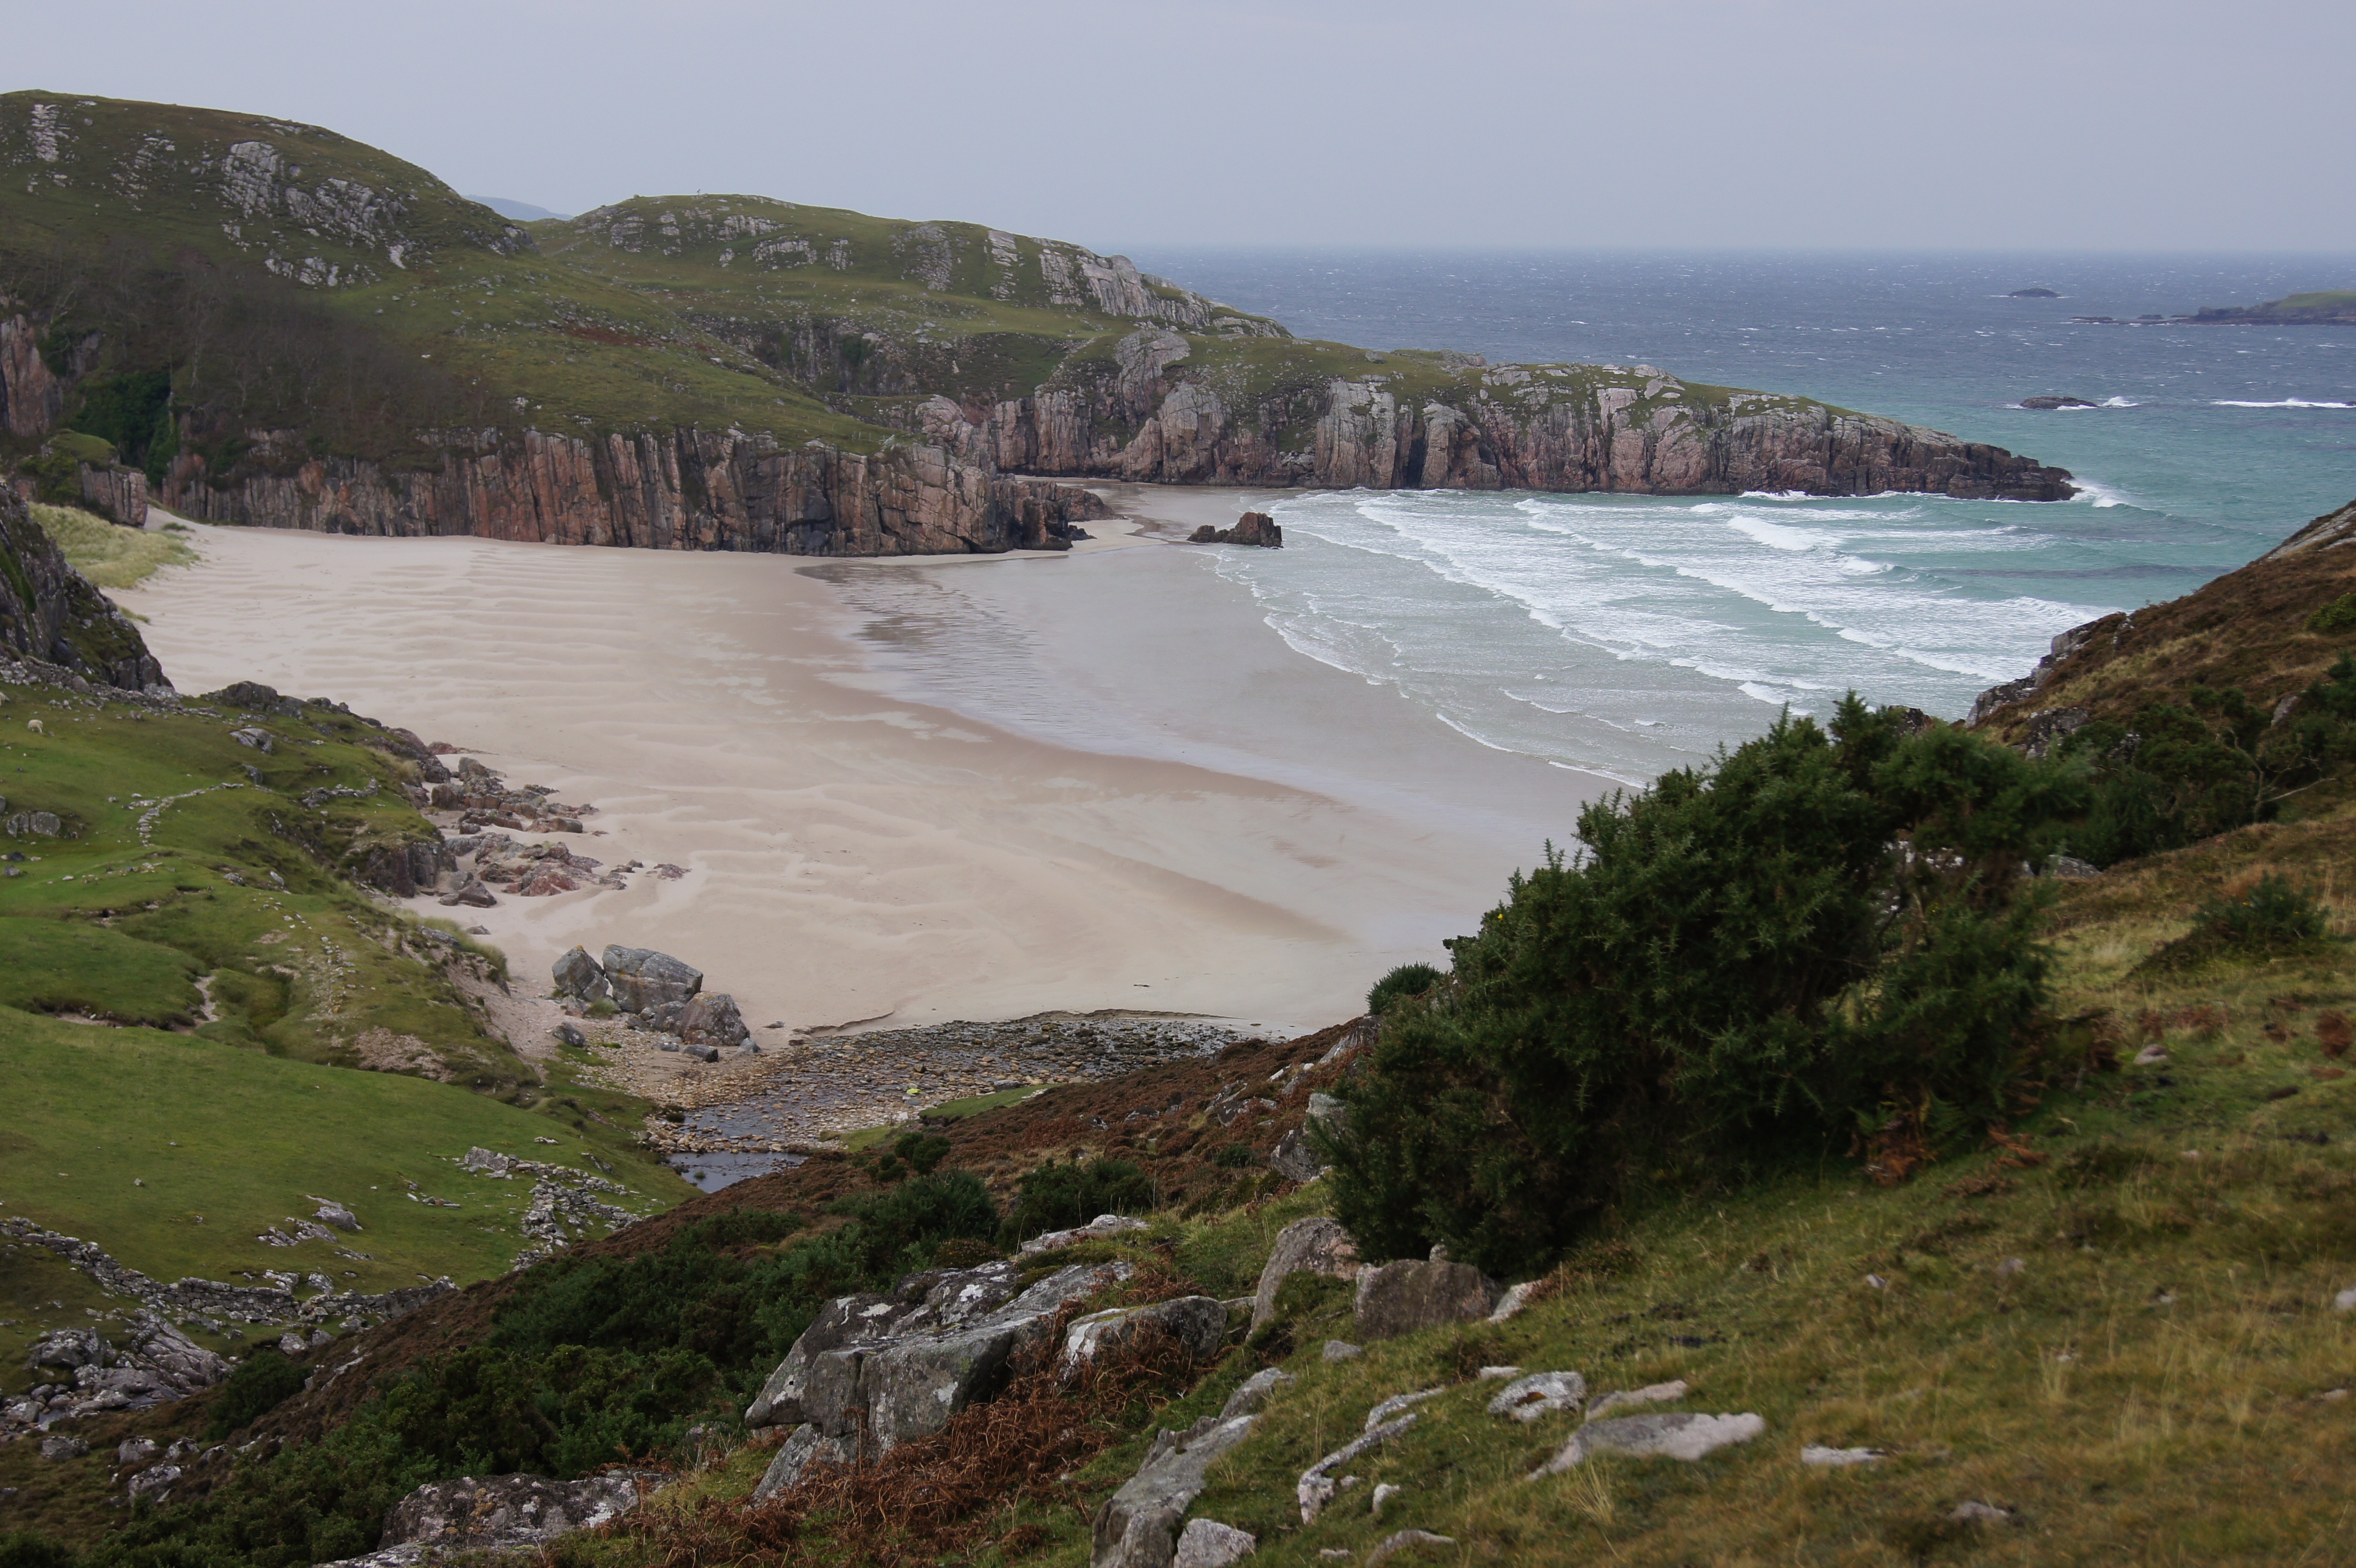
beach, landscape, sea, coast, water, ocean, shore, cliff, cove, bay, reservoir, terrain, body of water, scotland, loch, cape, landform, highlands and islands, geographical feature